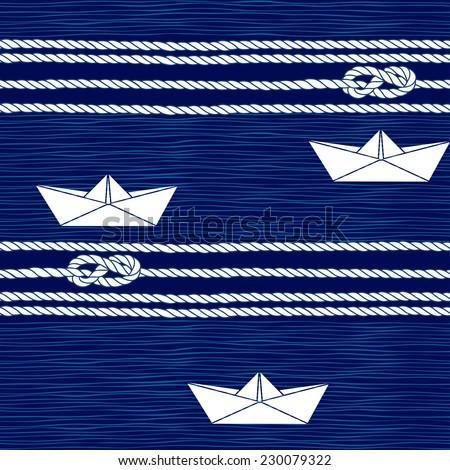
seamless pattern with marine rope , knots and boats on a blue background .